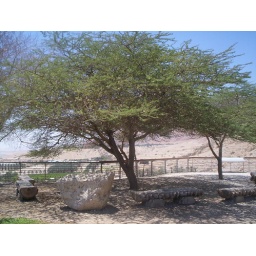
green tree in israel